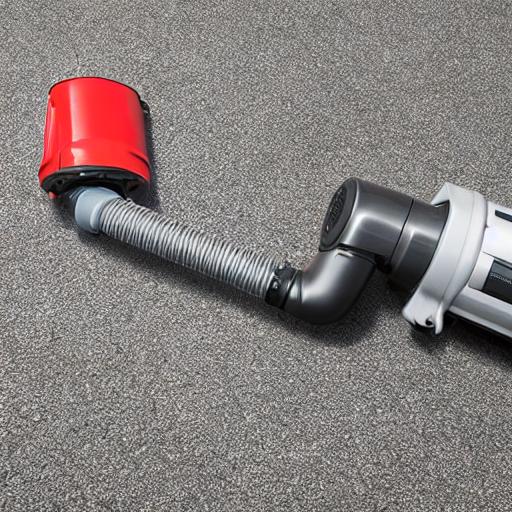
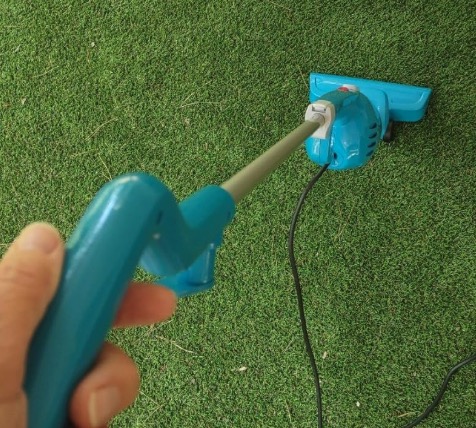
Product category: items_vacuum
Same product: no